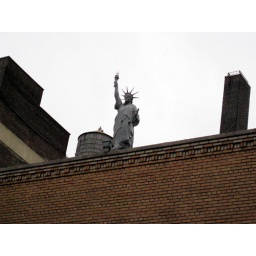
I lift my 100 watt lamp beside the golden door!